Natural hair movement

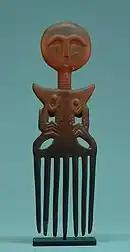

During the Atlantic slave trade, the conditions of servitude did not allow black people to take care of their hair, as these people were subjected to denigration by their master: 'Nappy' became a pejorative term. Thus, the sale of millions of Africans into slavery forced them to separate from their originally aesthetic activities regarding hair care. After the American abolition of slavery in 1865, black populations looked to straighten their hair, so as to move closer to the dominant aesthetics in an effort to obtain work. At the time, the most used instrument for hair smoothing was the hot comb, prior to Garrett A. Morgan's invention of a relaxer cream in 1909.